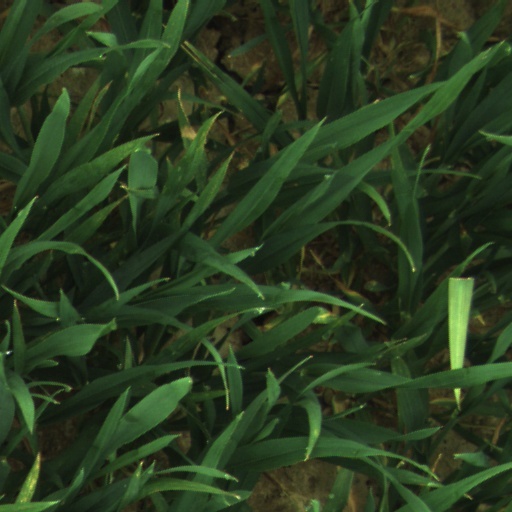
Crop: wheat